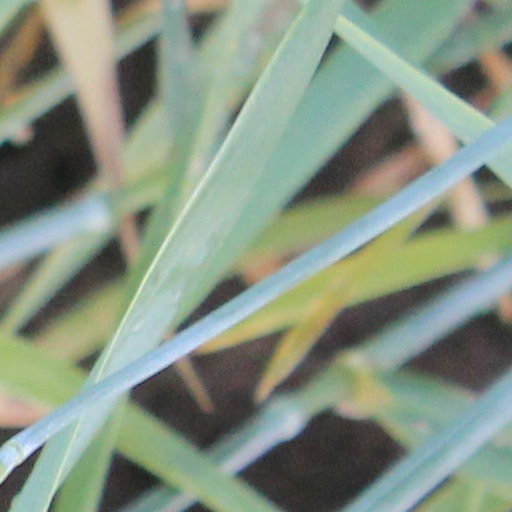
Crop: wheat